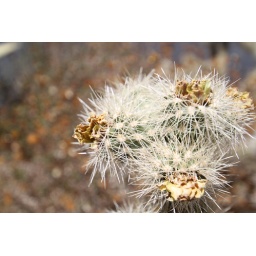
Cactus growing in the mountains on the Palms to Pines highway